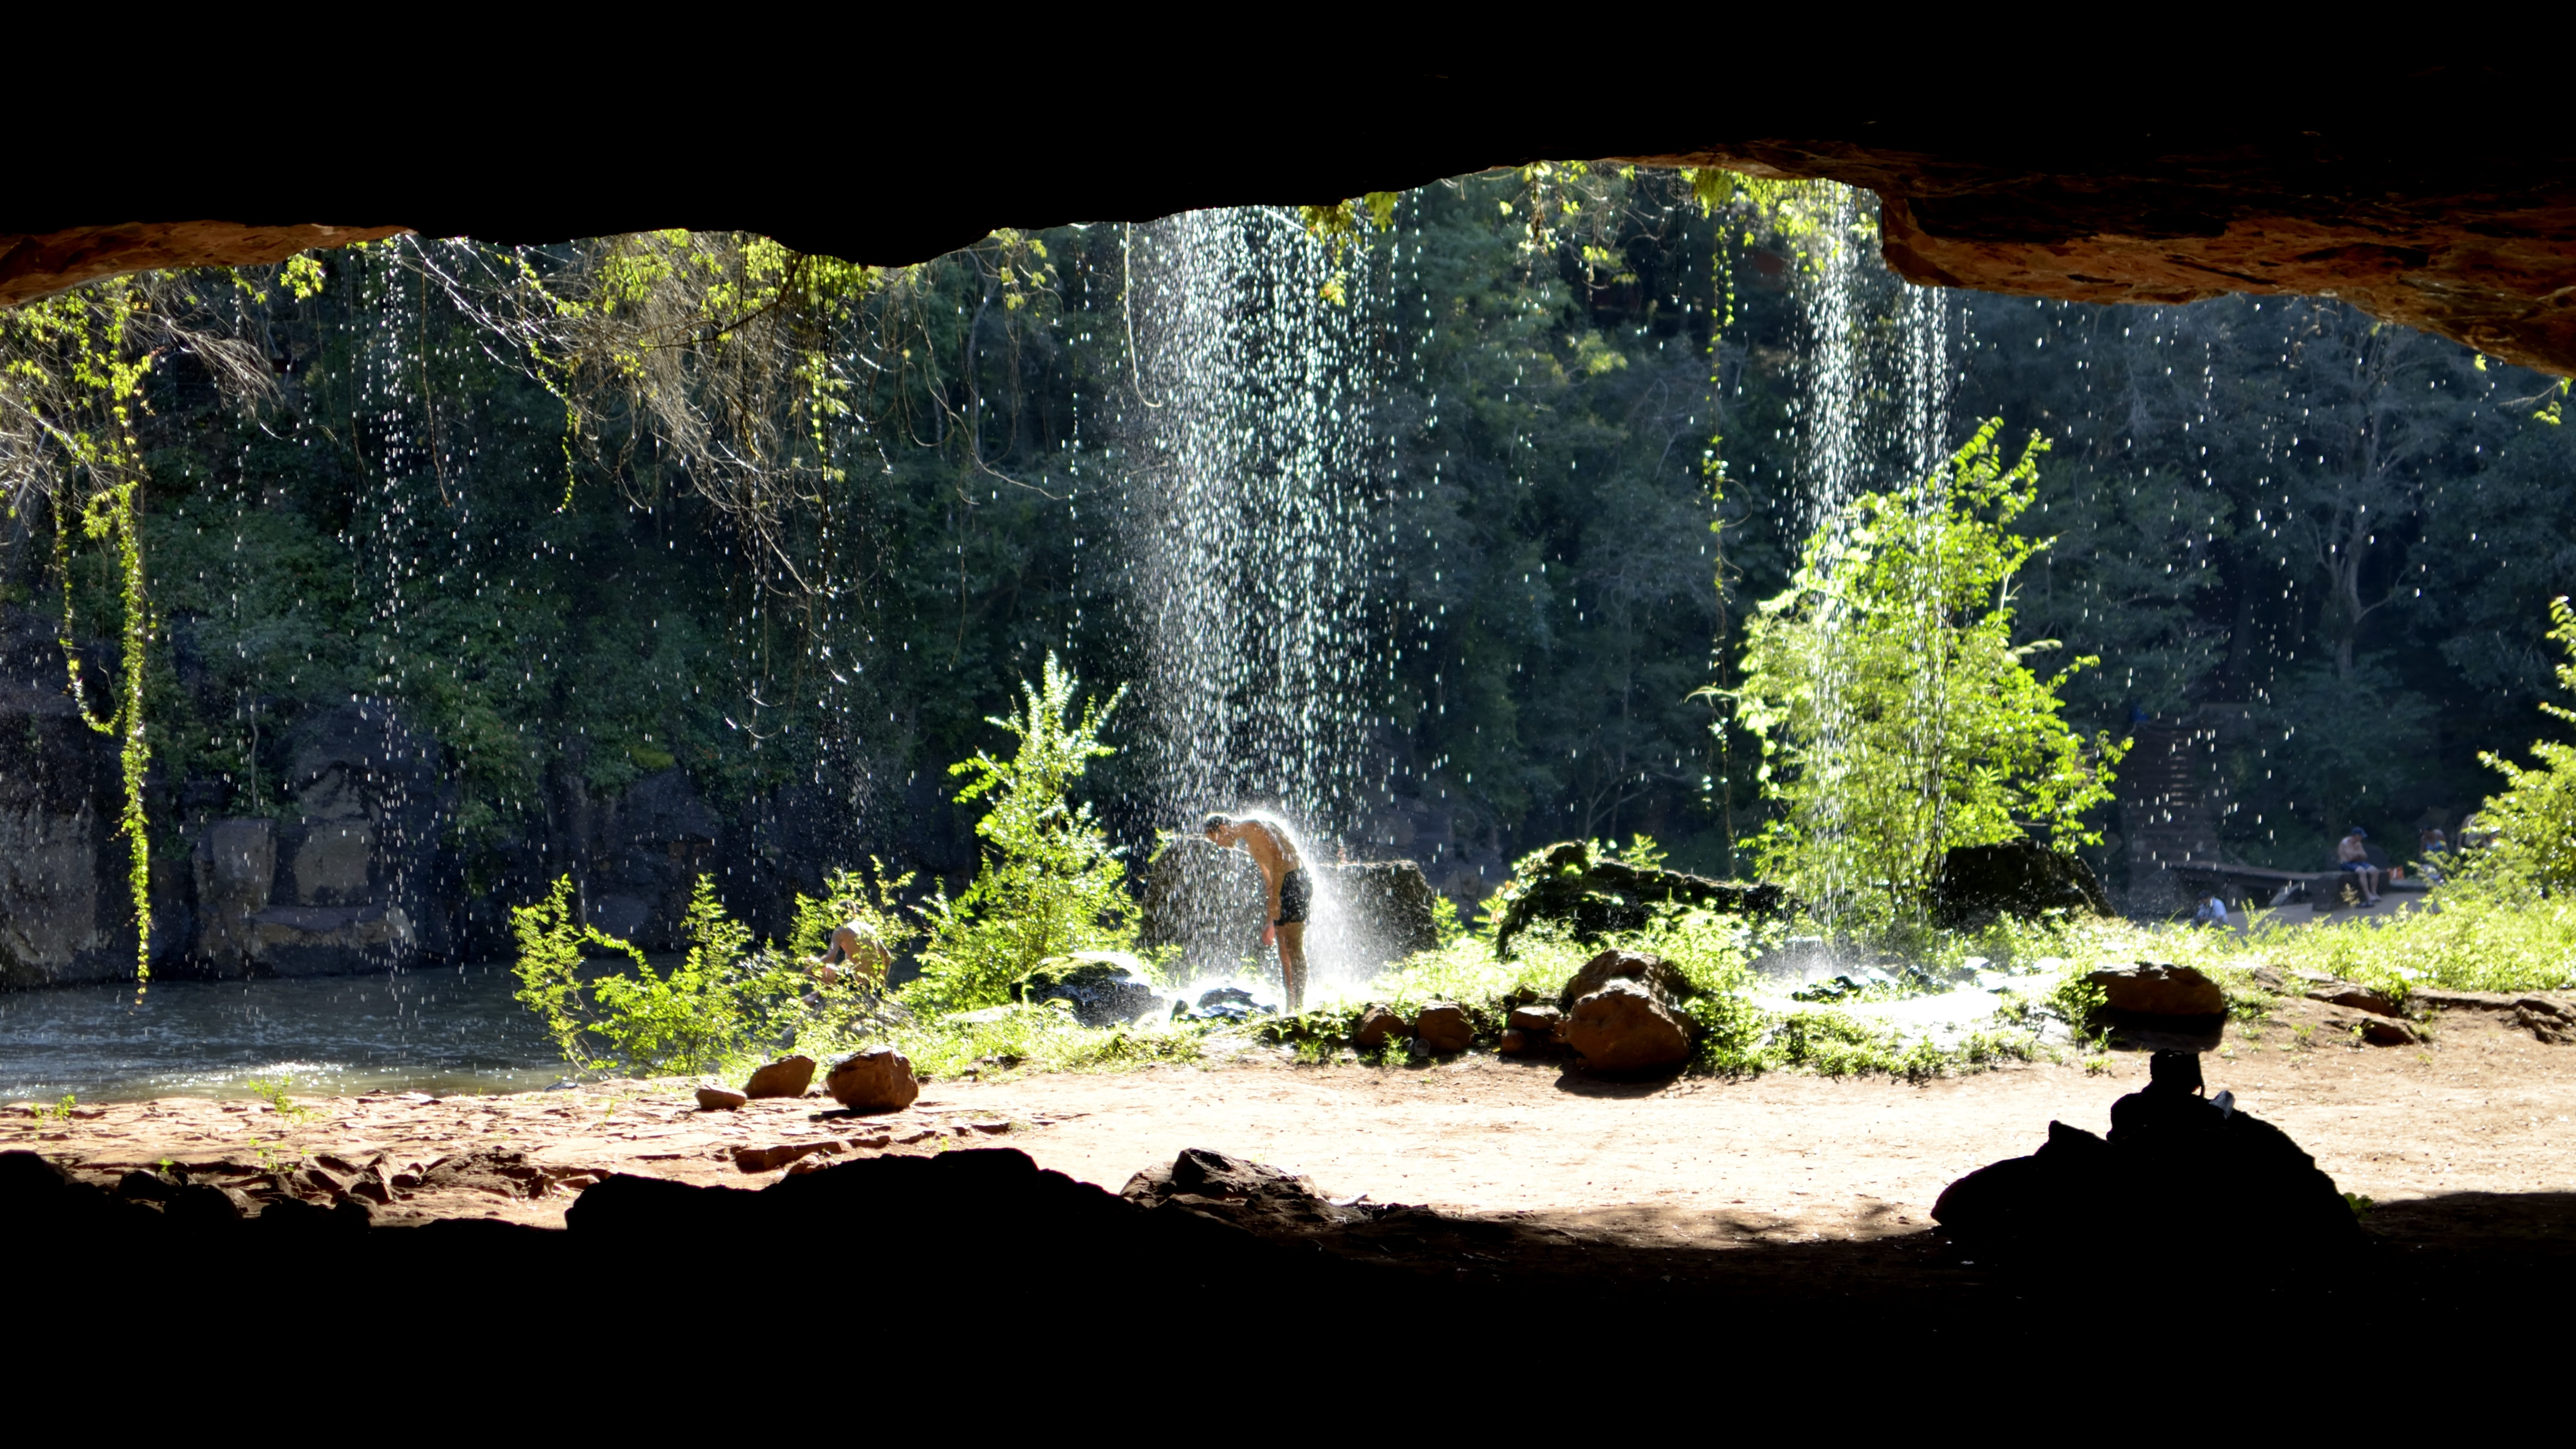
tree, water, nature, forest, rock, waterfall, leaf, green, reflection, jungle, soil, terrain, earth, argentina, misiones, grutaindia, water feature